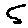
Label: 5